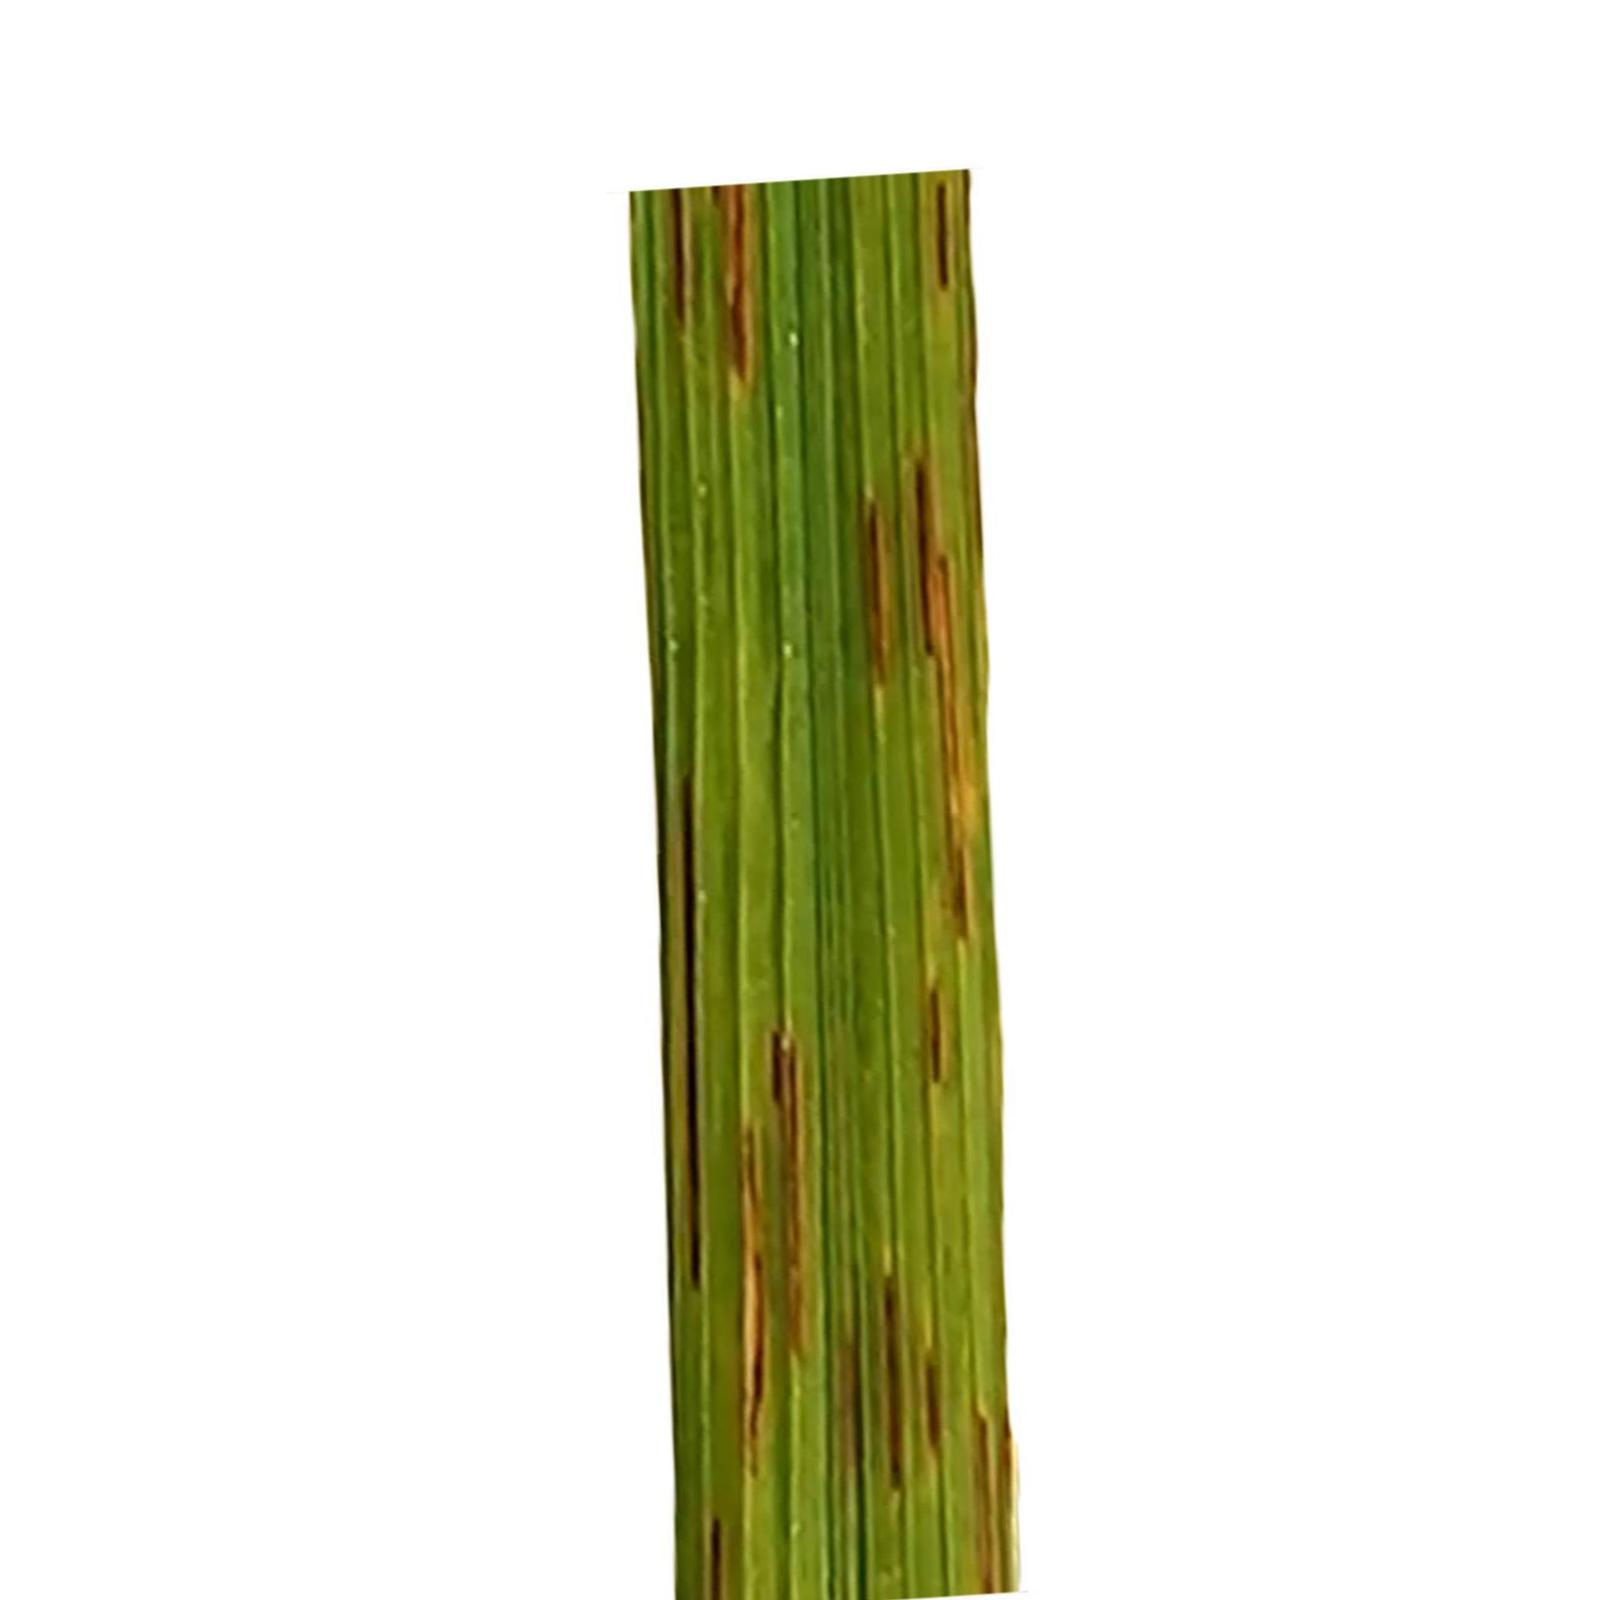
Nhãn: Bệnh Gạch Nâu ( Narrow Brown Spot )